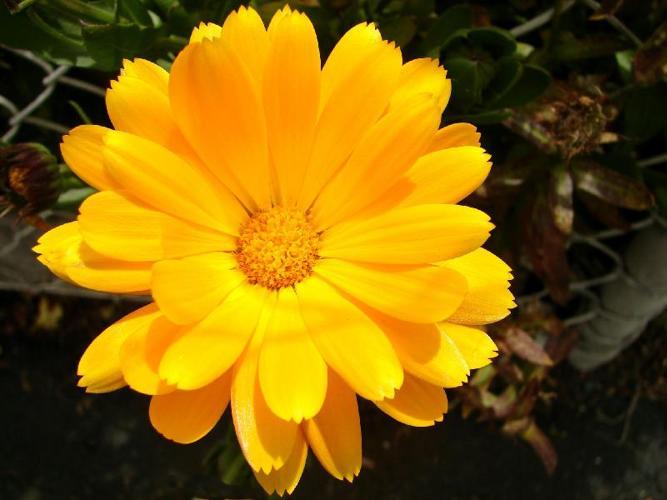
Label: english marigold